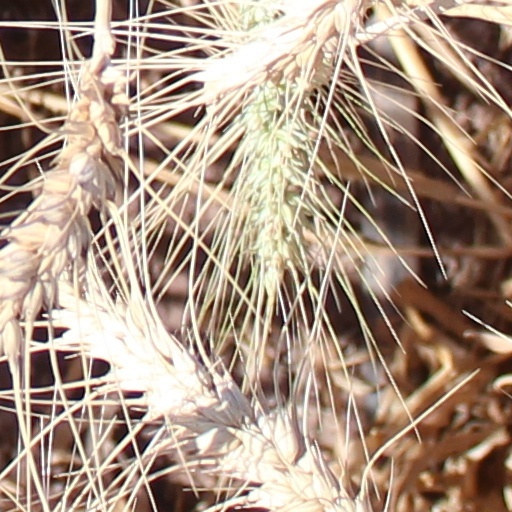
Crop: wheat